A Bride's Story

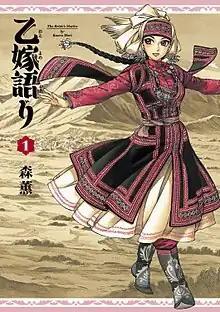
First "tankōbon" volume cover, featuring Amir Halgal

is a Japanese historical romance manga series written and illustrated by Kaoru Mori. It was first serialized in Enterbrain's "Harta" (formerly known as "Fellows!") magazine from October 2008 to November 2020, after which it transferred to Kadokawa's magazine in June 2021. Its serial chapters have been collected into fifteen bound volumes as of November 2024. Yen Press licensed the series for an English-language release in North America. As of January 2025, fourteen volumes have been published in English.